Electrodynamic tether

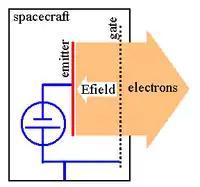
Field Emission

In field electron emission, electrons tunnel through a potential barrier, rather than escaping over it as in thermionic emission or photoemission. For a metal at low temperature, the process can be understood in terms of the figure below. The metal can be considered a potential box, filled with electrons to the Fermi level (which lies below the vacuum level by several electron volts). The vacuum level represents the potential energy of an electron at rest outside the metal in the absence of an external field. In the presence of a strong electric field, the potential outside the metal will be deformed along the line AB, so that a triangular barrier is formed, through which electrons can tunnel. Electrons are extracted from the conduction band with a current density given by the Fowler−Nordheim equation